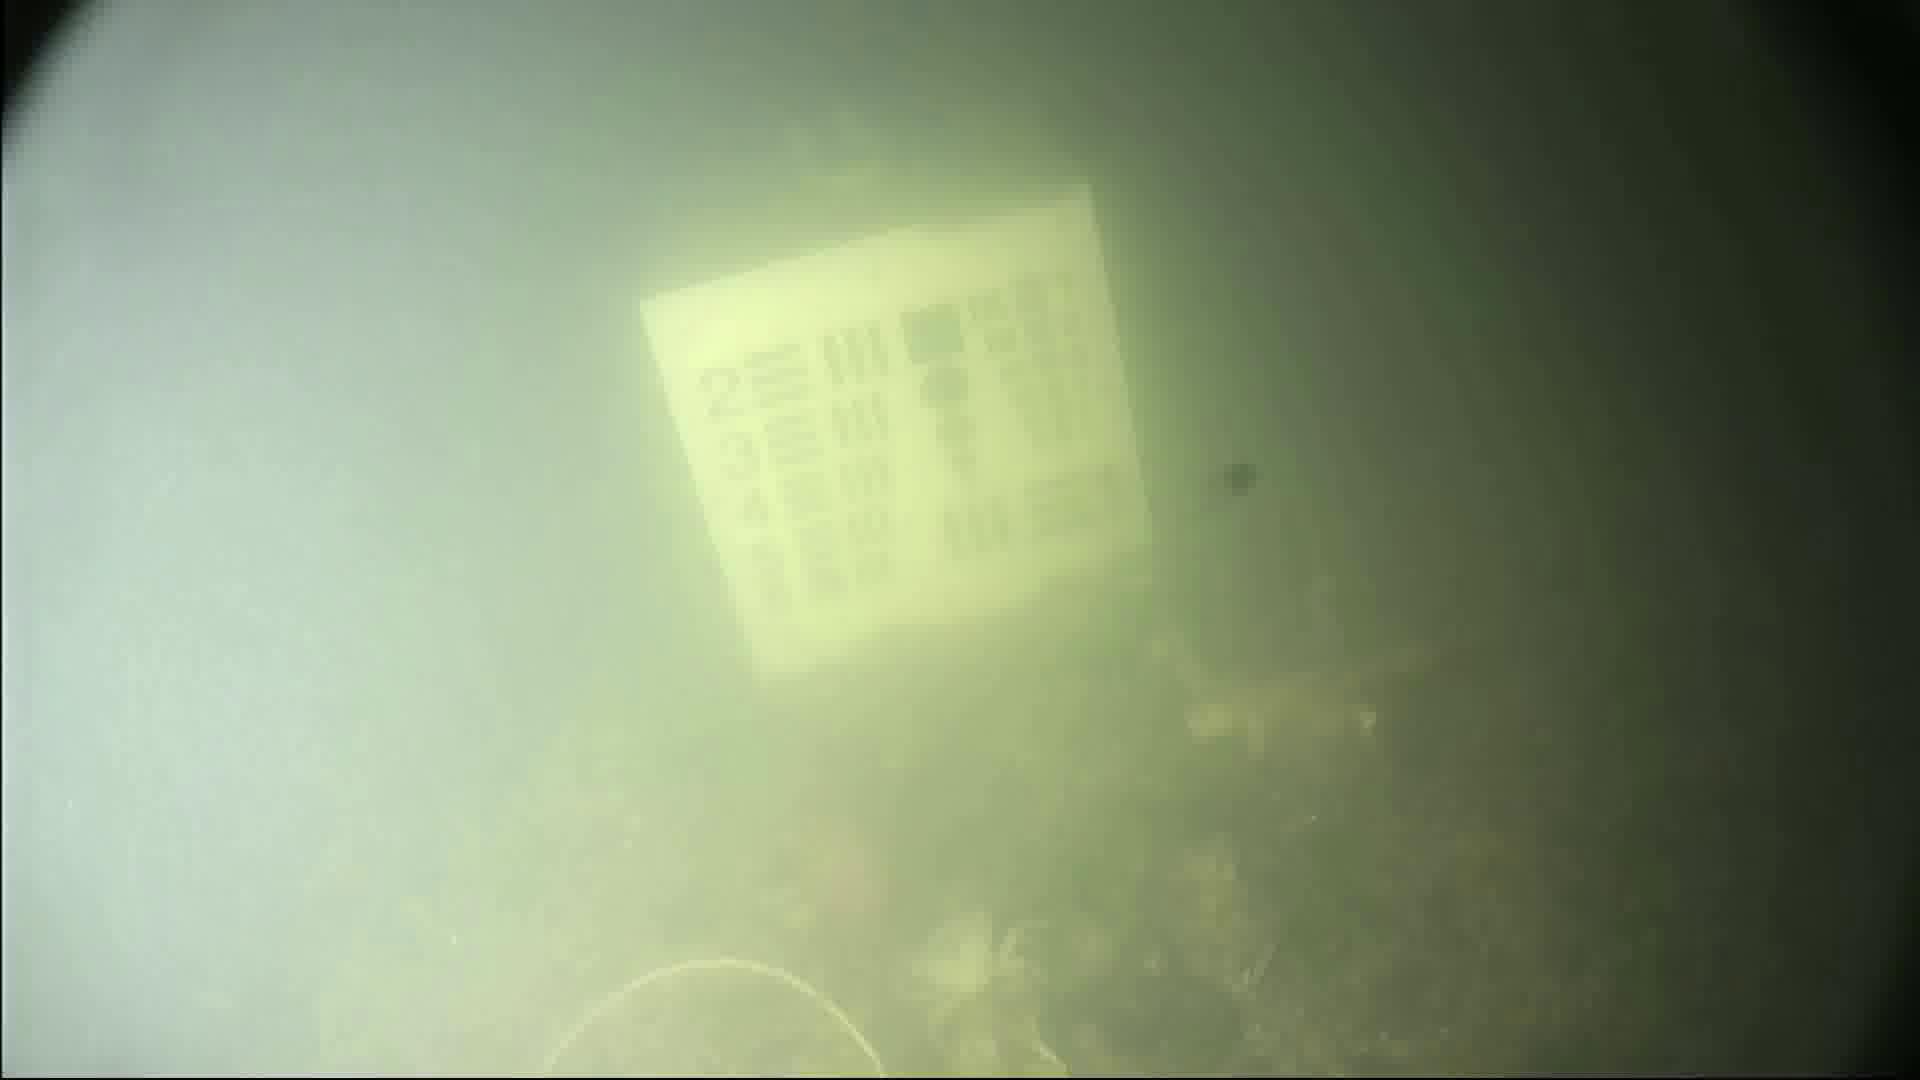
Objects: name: crab
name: fish